Khor Al Adaid

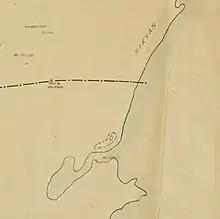
Sketch map dated 1933 depicting Khor Al Adaid and the Naqiyan hill range.

J. G. Lorimer's comprehensive "Gazetteer of the Persian Gulf", published in 1908 and 1915 as a handbook for British political agents, offers a more complete account of Khor Al Adaid: